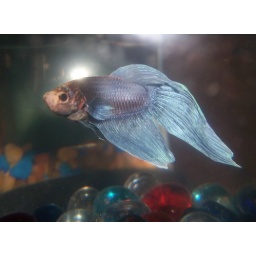
Swimming around looking for the silly turtle next door